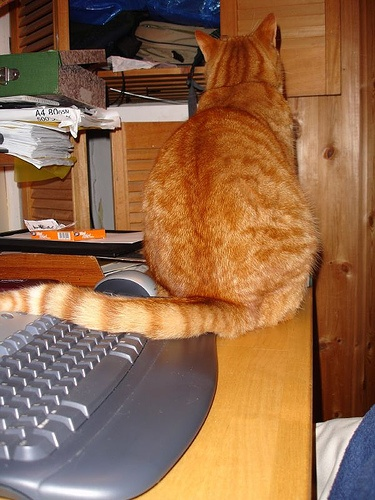
A cat sitting on a desk with its tail hanging over a keyboard .
A big orange cat sitting near a keyboard.
A cat sitting on a desk and keyboard with his back towards us
An orange cat sitting at corner of desk next to a keyboard.
A large orange cat sits on the corner of a computer desk.